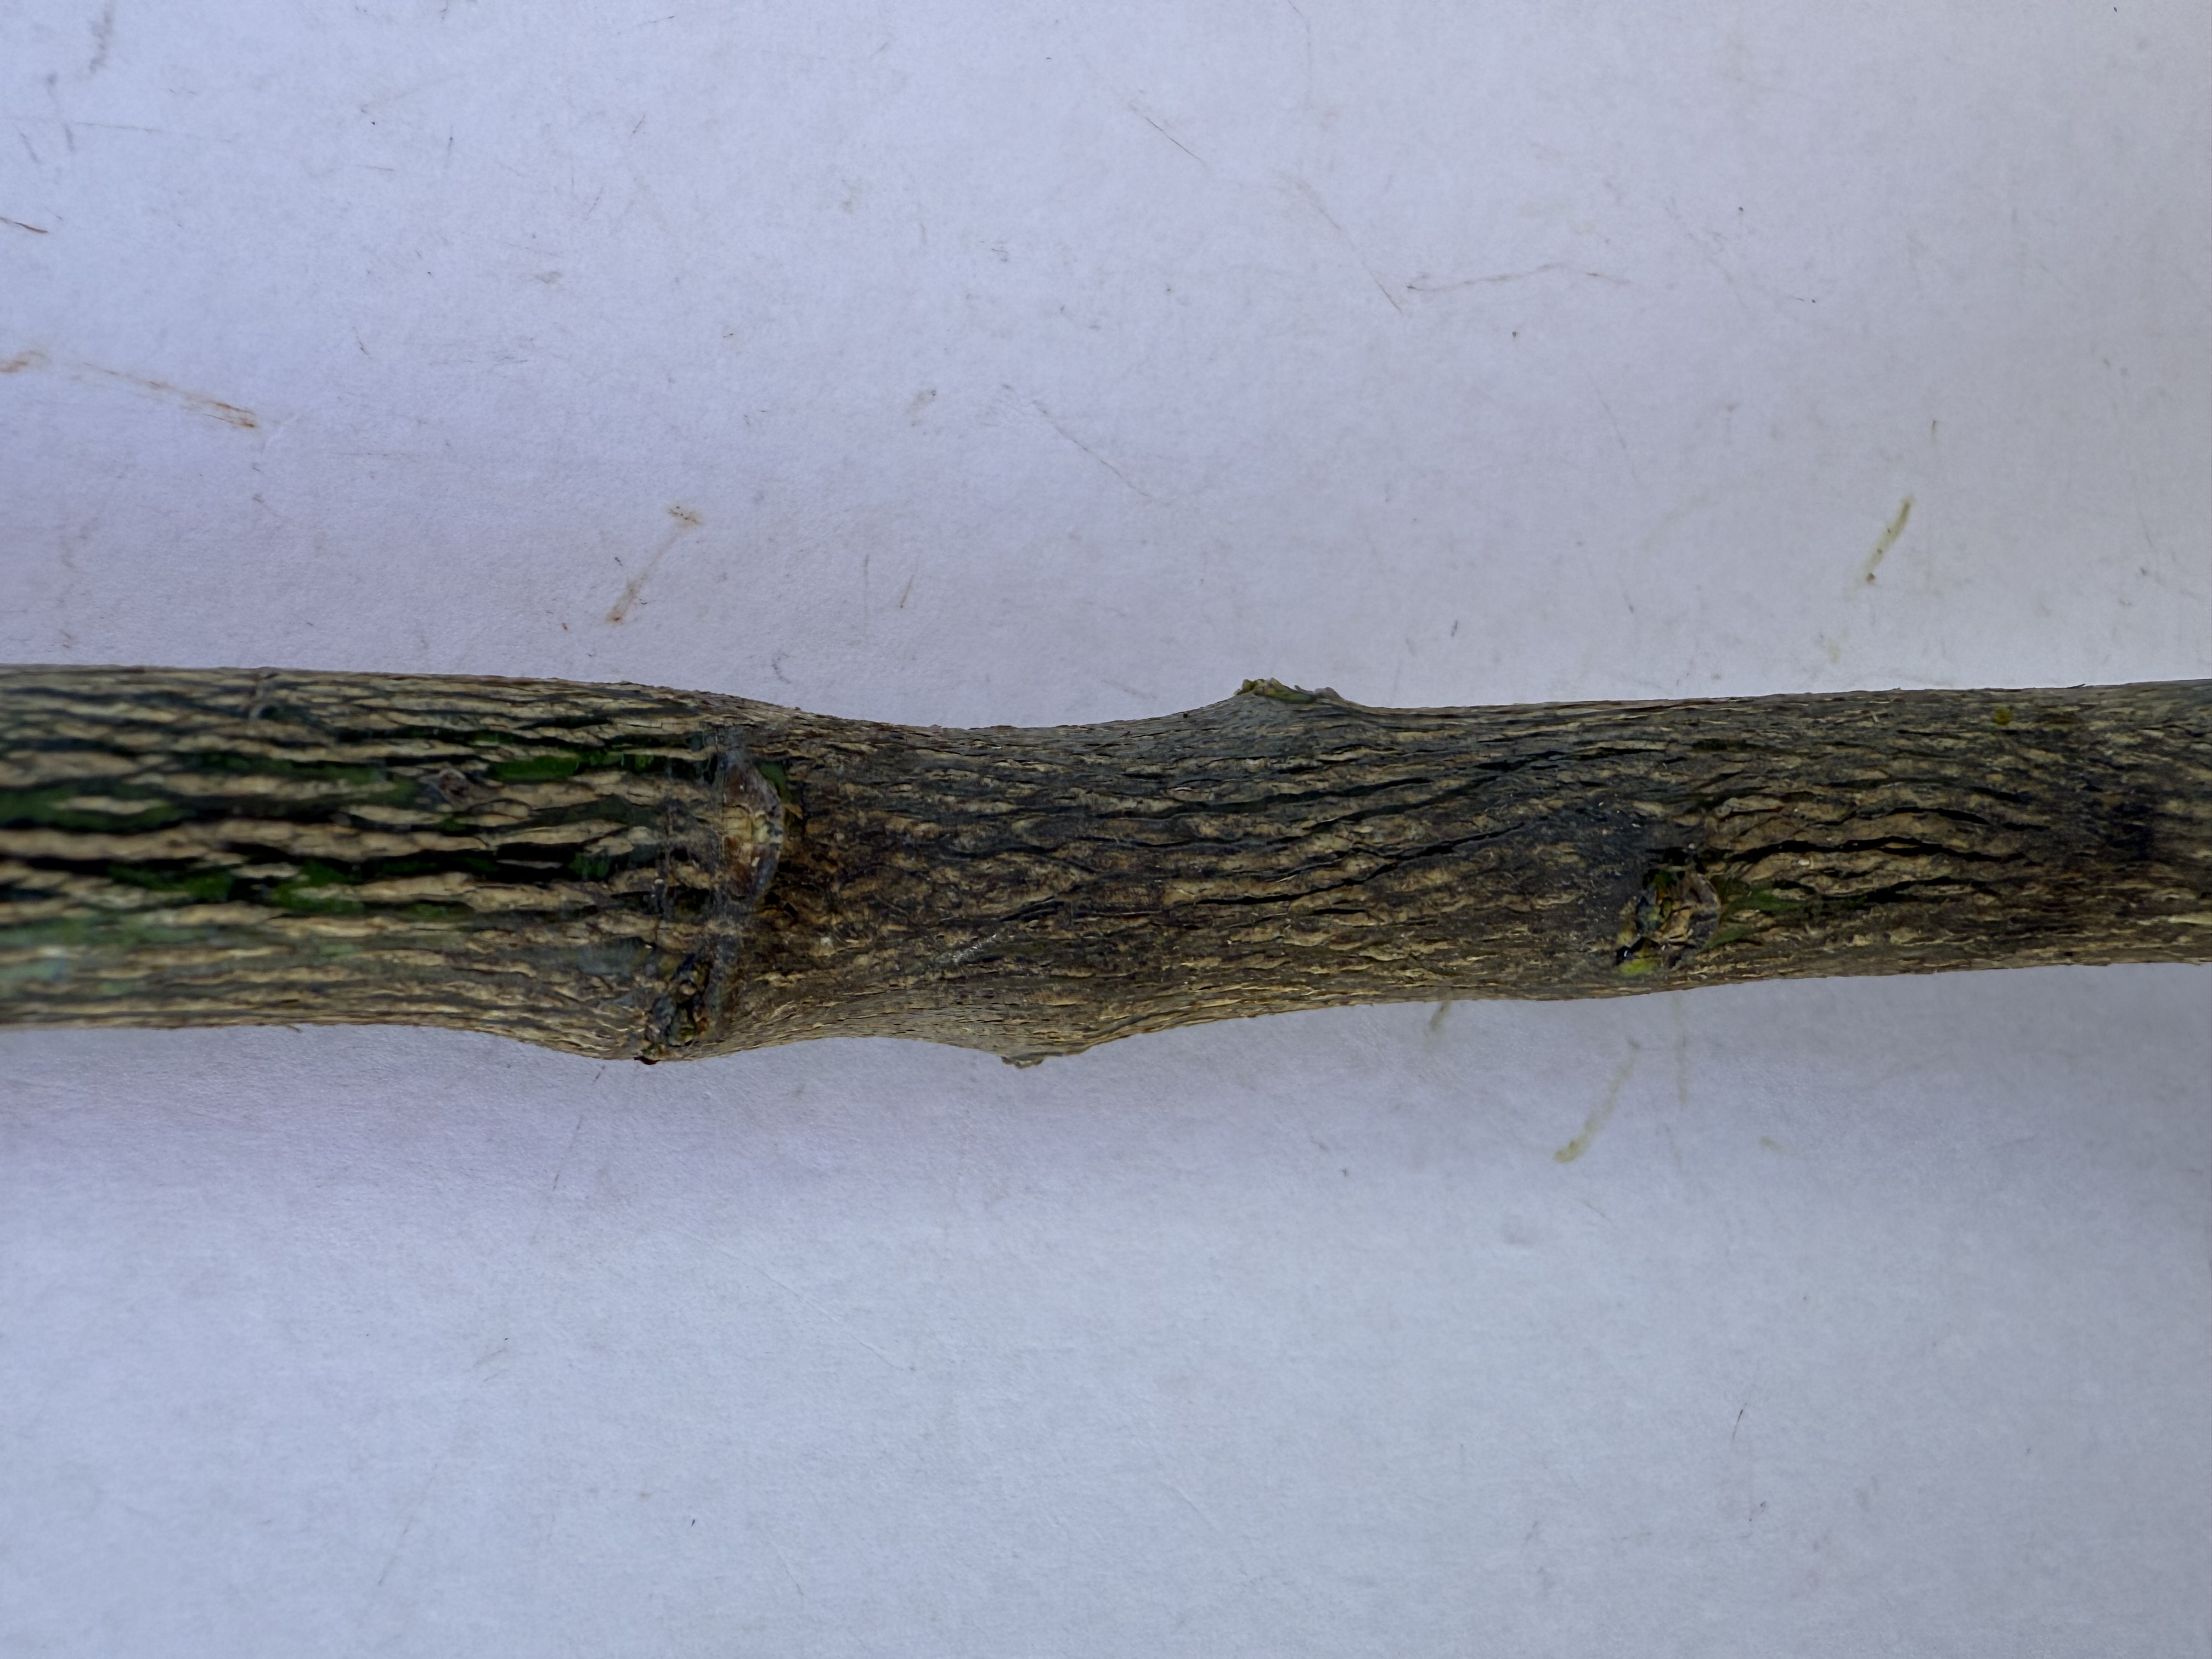
Variety: Lemon